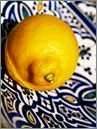
Label: Lemon